Khao lam
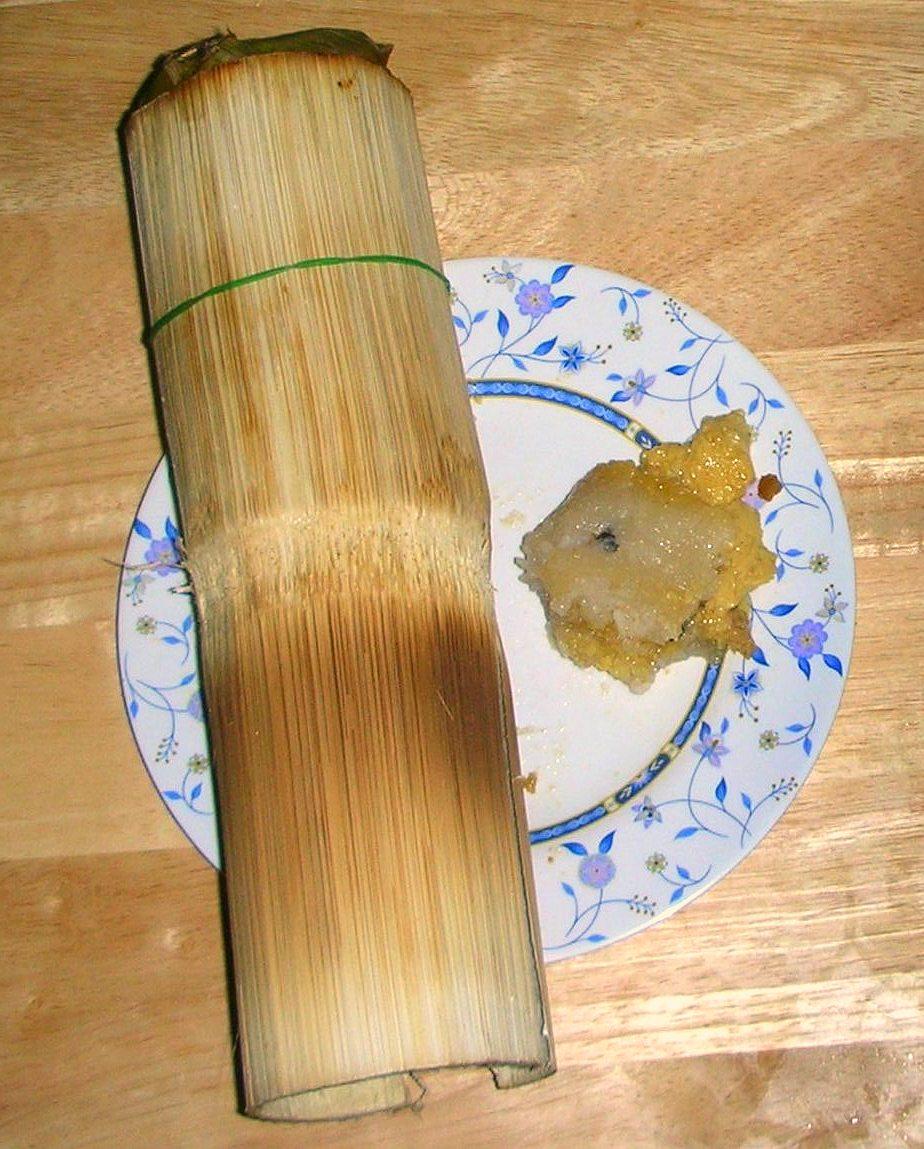
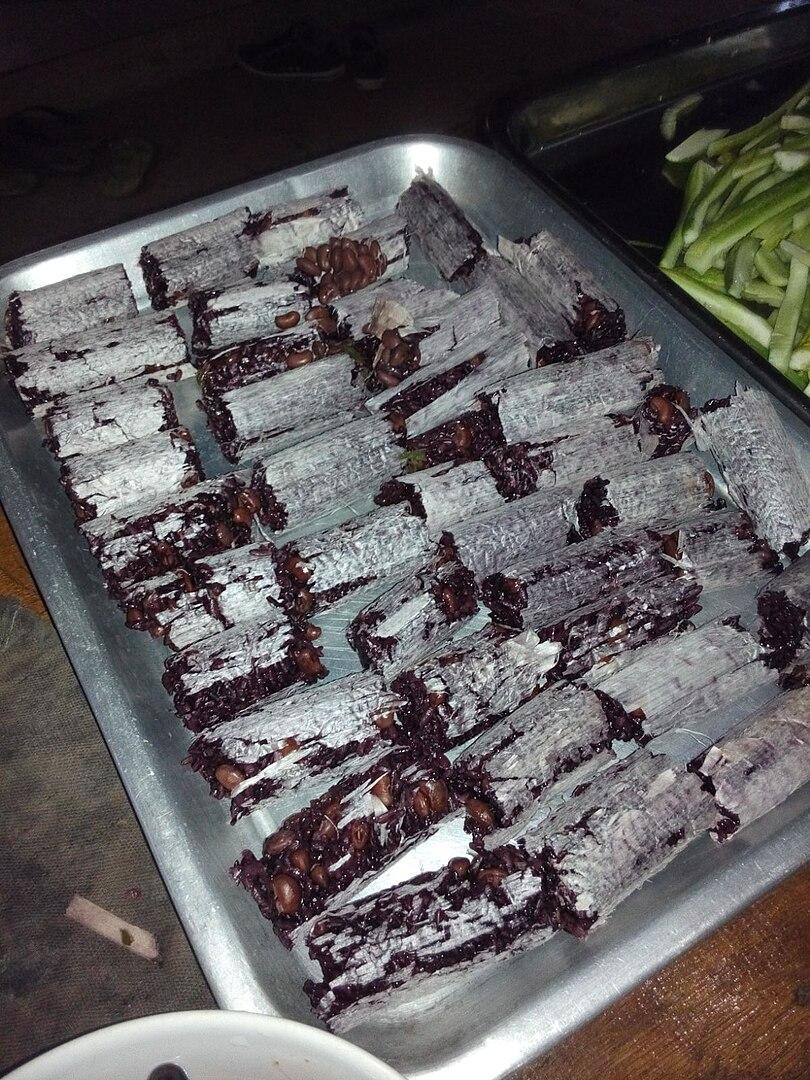
Also known as:
as - Assamese: চুঙা চাউল
it - Italian: Riso glutinoso nel bambù
ja - Japanese: 竹筒飯
jv - Javanese: Ketan pring
km - Khmer: ក្រឡាន
lo - Lao: ເຂົ້າຫລາມ
my - Burmese: ပေါင်းတင်း
th - Thai: ข้าวหลาม
trv - Taroko: Tutu hlama
vi - Vietnamese: Cơm lam
zh - Chinese: 竹筒饭
Category: rice (roasted rice)
Cuisine: Thai, Lao
Associated cuisines: Burmese, Cambodian, Lao, Thai, Vietnamese
Area: Thailand, Laos
Countries: Thailand, Laos
Region: South Eastern Asia, , , ,
The dish consists of sticky rice roasted inside specially prepared bamboo sections of different diameters and lengths.